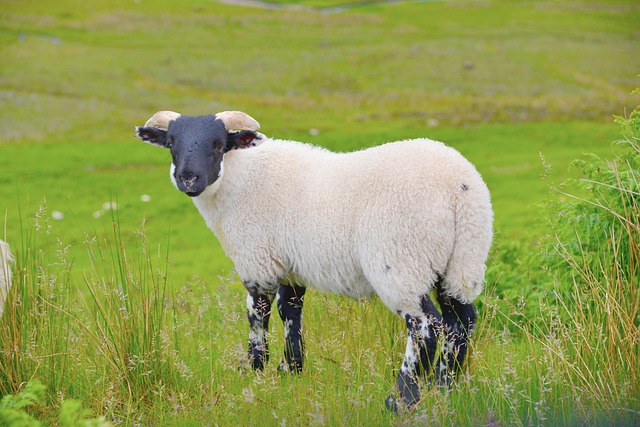
Label: sheep